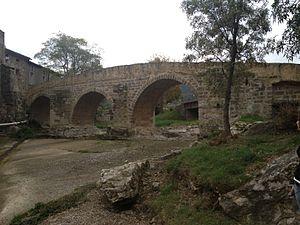
Le pont sur la Bretonne à Monze